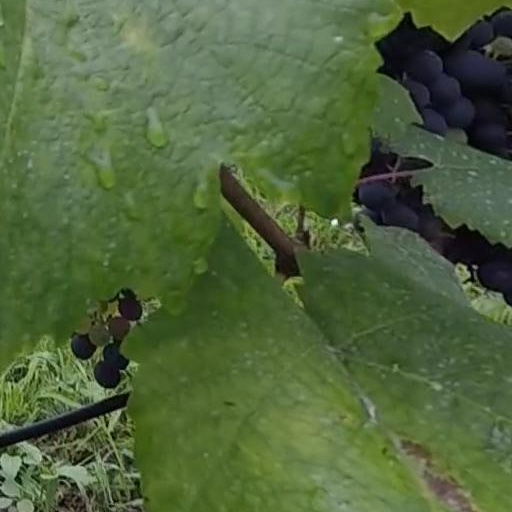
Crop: grape